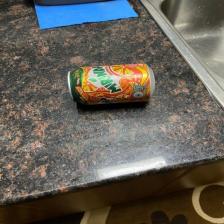
Label: cans